Esopus Wars

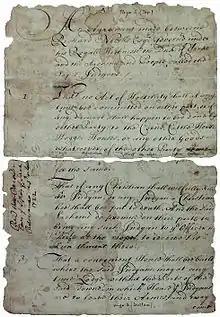
First page of the 1665 treaty between the British colonies and the Esopus tribe forbidding hostility between Christians and Indians, including harming livestock and buildings

The Dutch settlers remained suspicious of all Natives with whom they came into contact and expressed misgivings about the intentions of the Wappingers and even the Mohawks, who had helped them defeat the Esopus. Colonial prisoners taken captive by the Native in the Second Esopus War were transported through regions that they had not yet explored, and they described the land to the colonial authorities who set out to survey it. Some of this land was later sold to French Huguenot refugees who established the village of New Paltz.